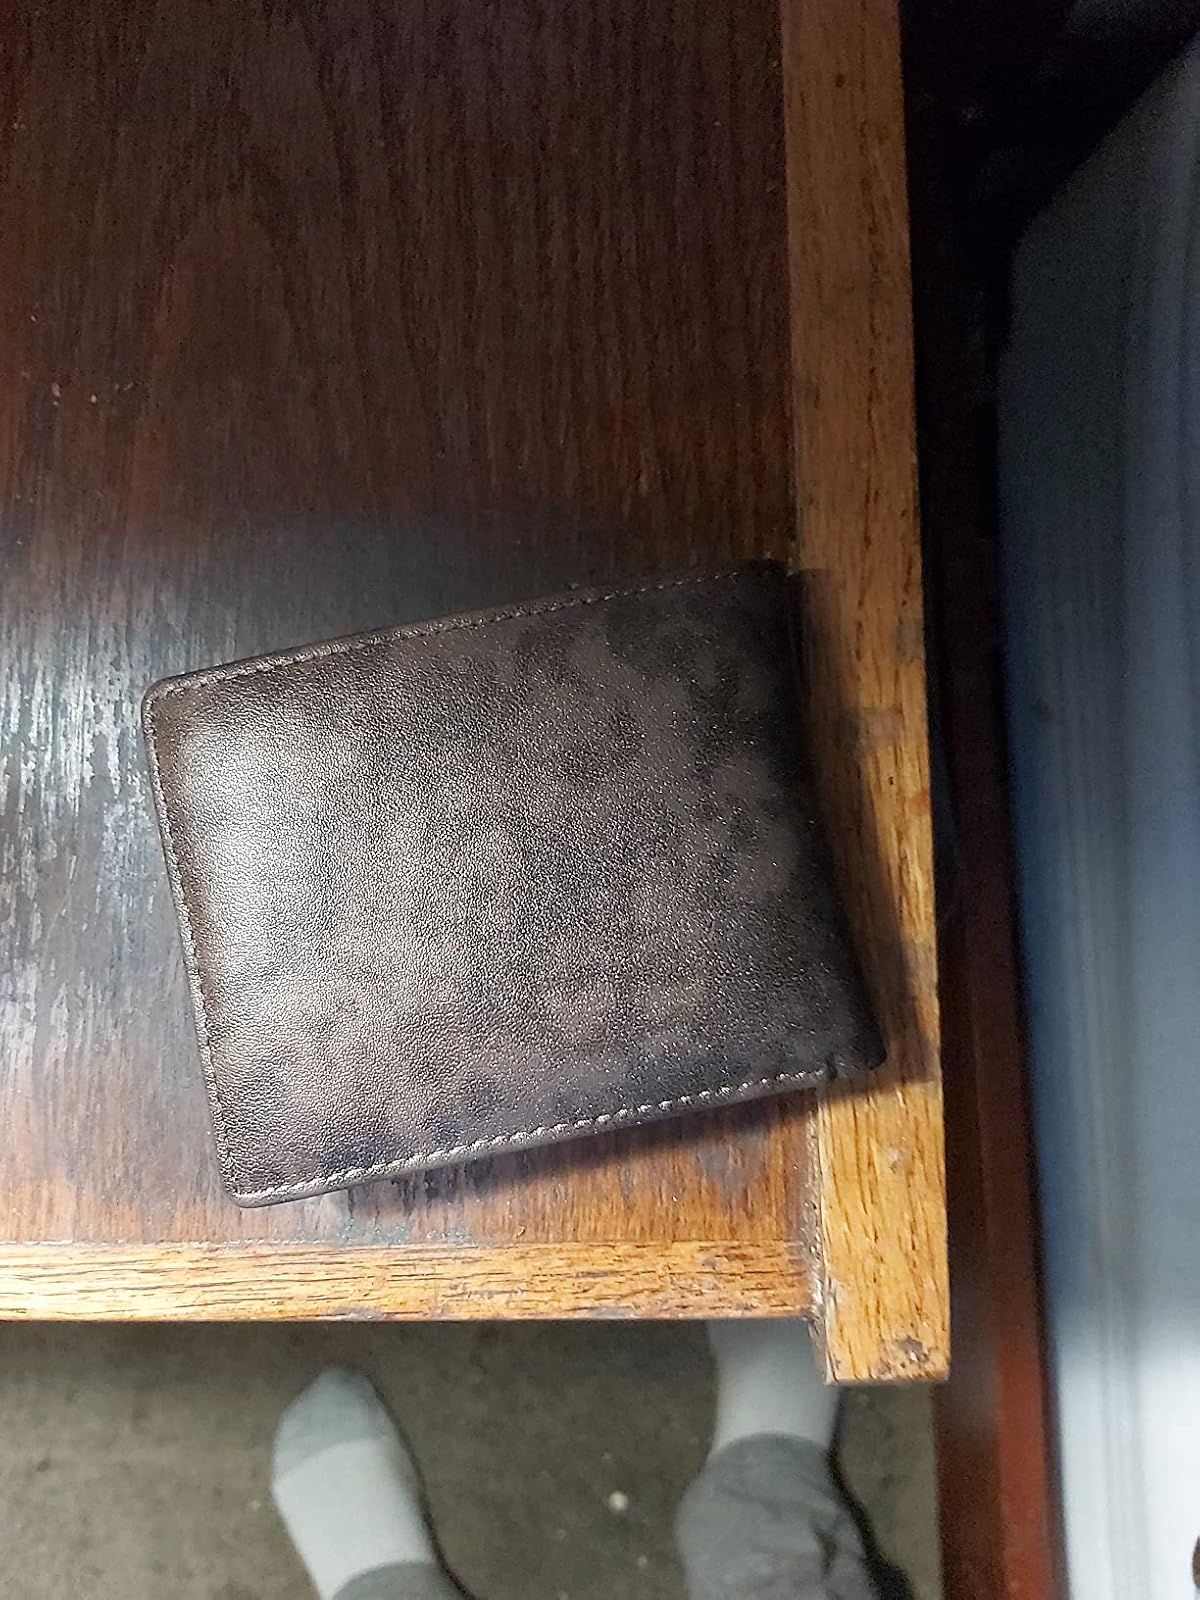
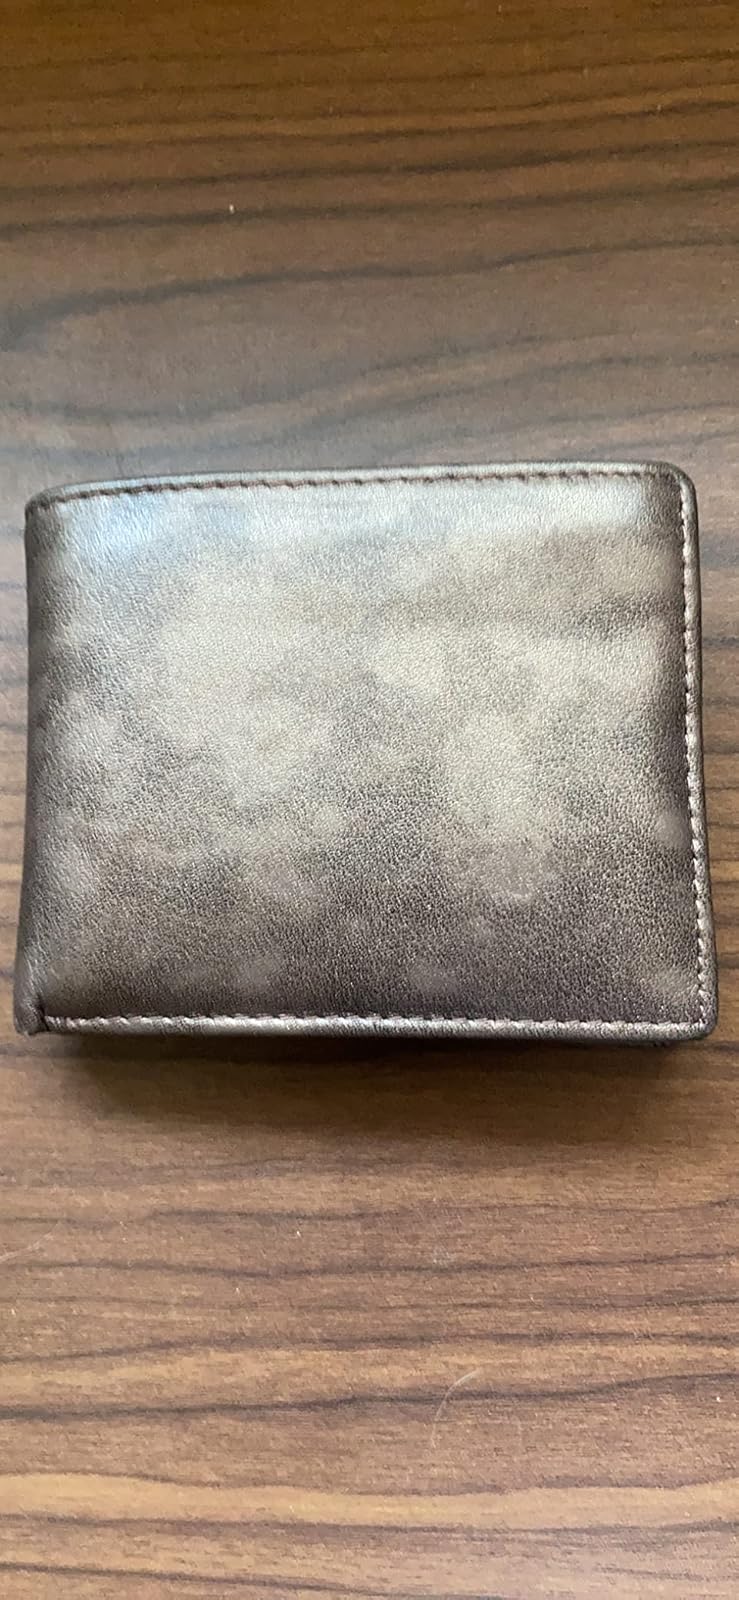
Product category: accessories_wallet
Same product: yes